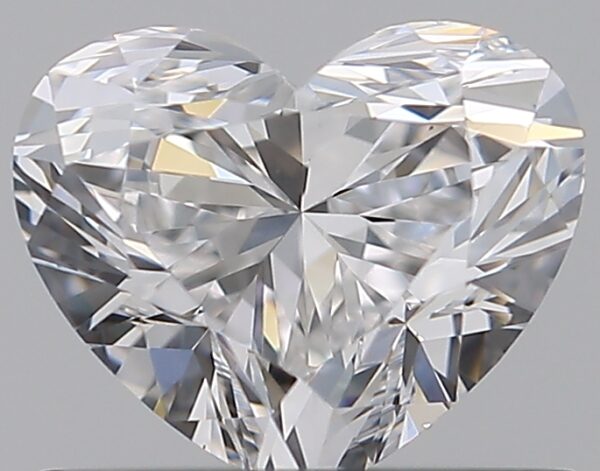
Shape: heart
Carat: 0.75
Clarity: VS1
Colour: D
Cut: VG
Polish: EX
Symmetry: VG
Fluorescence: F
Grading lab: GIA
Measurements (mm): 5.21 x 6.26 x 3.73